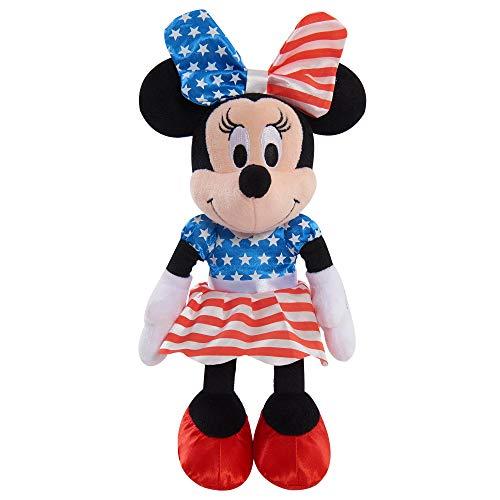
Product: Mickey Mouse Disney Patriotic Bean Plush and Minnie Mouse
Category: Toys & Games | Stuffed Animals & Plush Toys
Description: Celebrate Summer with the adorable Disney Patriotic Bean Plush Mickey Mouse and Minnie Mouse.
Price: $14.99
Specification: ProductDimensions:3.2x5.5x9inches|ItemWeight:5ounces|ShippingWeight:5ounces(Viewshippingratesandpolicies)|ASIN:B07V8NK7GW|Itemmodelnumber:18599|Manufacturerrecommendedage:36months-10years